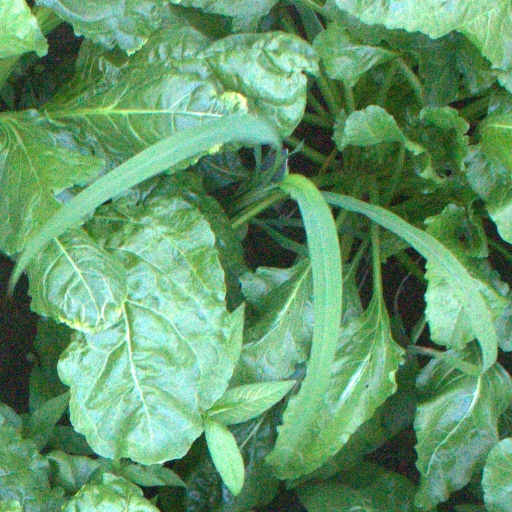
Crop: sugar beet